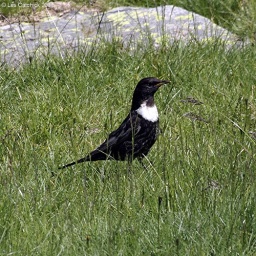
This male bird was seen feeding its chick beside the lake that was our destination near the peak of Vihren Mountain.